I Was a Teenage Werewolf

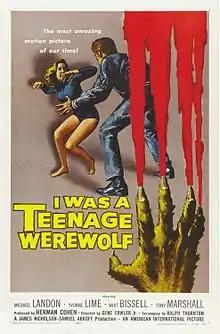
Theatrical release poster by Reynold Brown

I Was a Teenage Werewolf is a 1957 American science fiction horror film directed by Gene Fowler Jr., and starring Michael Landon as a troubled teenager, Yvonne Lime, and Whit Bissell. Co-written and produced by cult film producer Herman Cohen, it was one of the most successful films released by American International Pictures (AIP).